National Intelligence Centre (Spain)

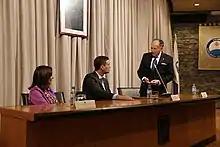
The Prime Minister Pedro Sánchez with the Defence Minister Margarita Robles and the then Director of the CNI Félix Sanz Roldán in 2019

The centre's essential goal is to provide the Spanish Government all the necessary information to prevent and avoid any risk or menace that affects the independence or integrity of Spain, its national interests, institutions and rule of law. In the same way, the law states that the specific goals of the CNI will be determined and approved yearly by the Council of Ministers. These goals will be included in a secret document, the Intelligence Guidelines.